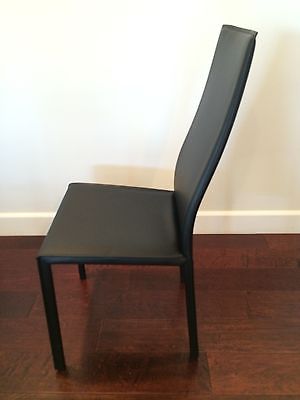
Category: chair